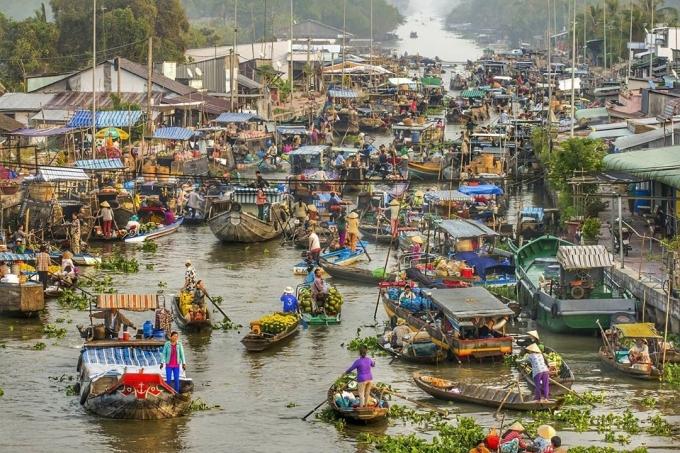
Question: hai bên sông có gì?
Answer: hai bên sông có những căn nhà